Lucas Welch

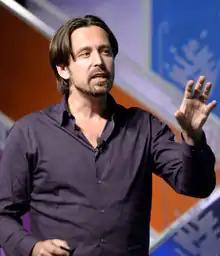

Lucas Welch (born 1974 in North Carolina) is a New York-based social entrepreneur. Welch founded Soliya, an international nonprofit organization that works on virtual exchange programs among university students in Western and Muslim-majority countries. He is known for his role in the establishment of the J. Christopher Stevens Virtual Exchange Initiative, to connect one million young people in the United States and the Middle East. Welch currently serves as the executive director of the Pluribus Project, an initiative with the Aspen Institute, to build the political power of the many in the United States.